The Return of Peter Grimm (1926 film)

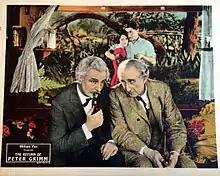
Lobby card

The Return of Peter Grimm is a 1926 American silent fantasy film directed by Victor Schertzinger based on the 1911 play of the same name by David Belasco. It was produced and distributed by the Fox Film Corporation.